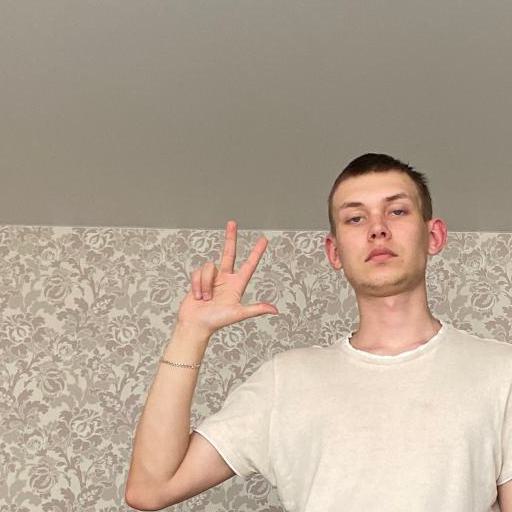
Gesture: three2